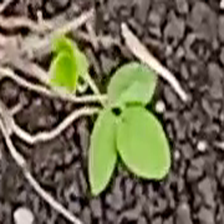
Weed species: Asian_Pigeonwings_(Clitoria Ternatea)